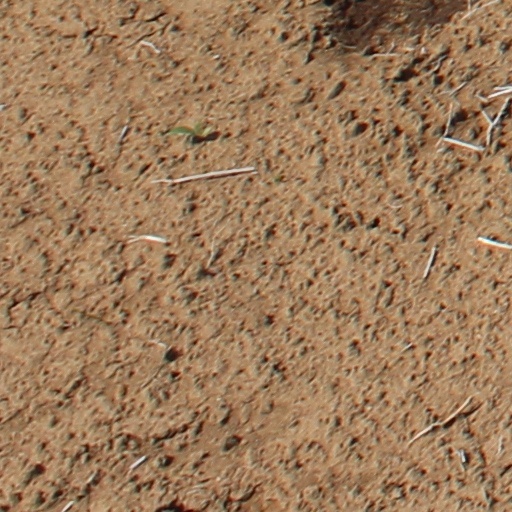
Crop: wheat